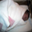
Label: baby